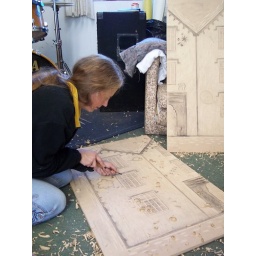
Making a plate of The Hall - a famous old building in Llanfyllin, where apparently Charles I stayed!